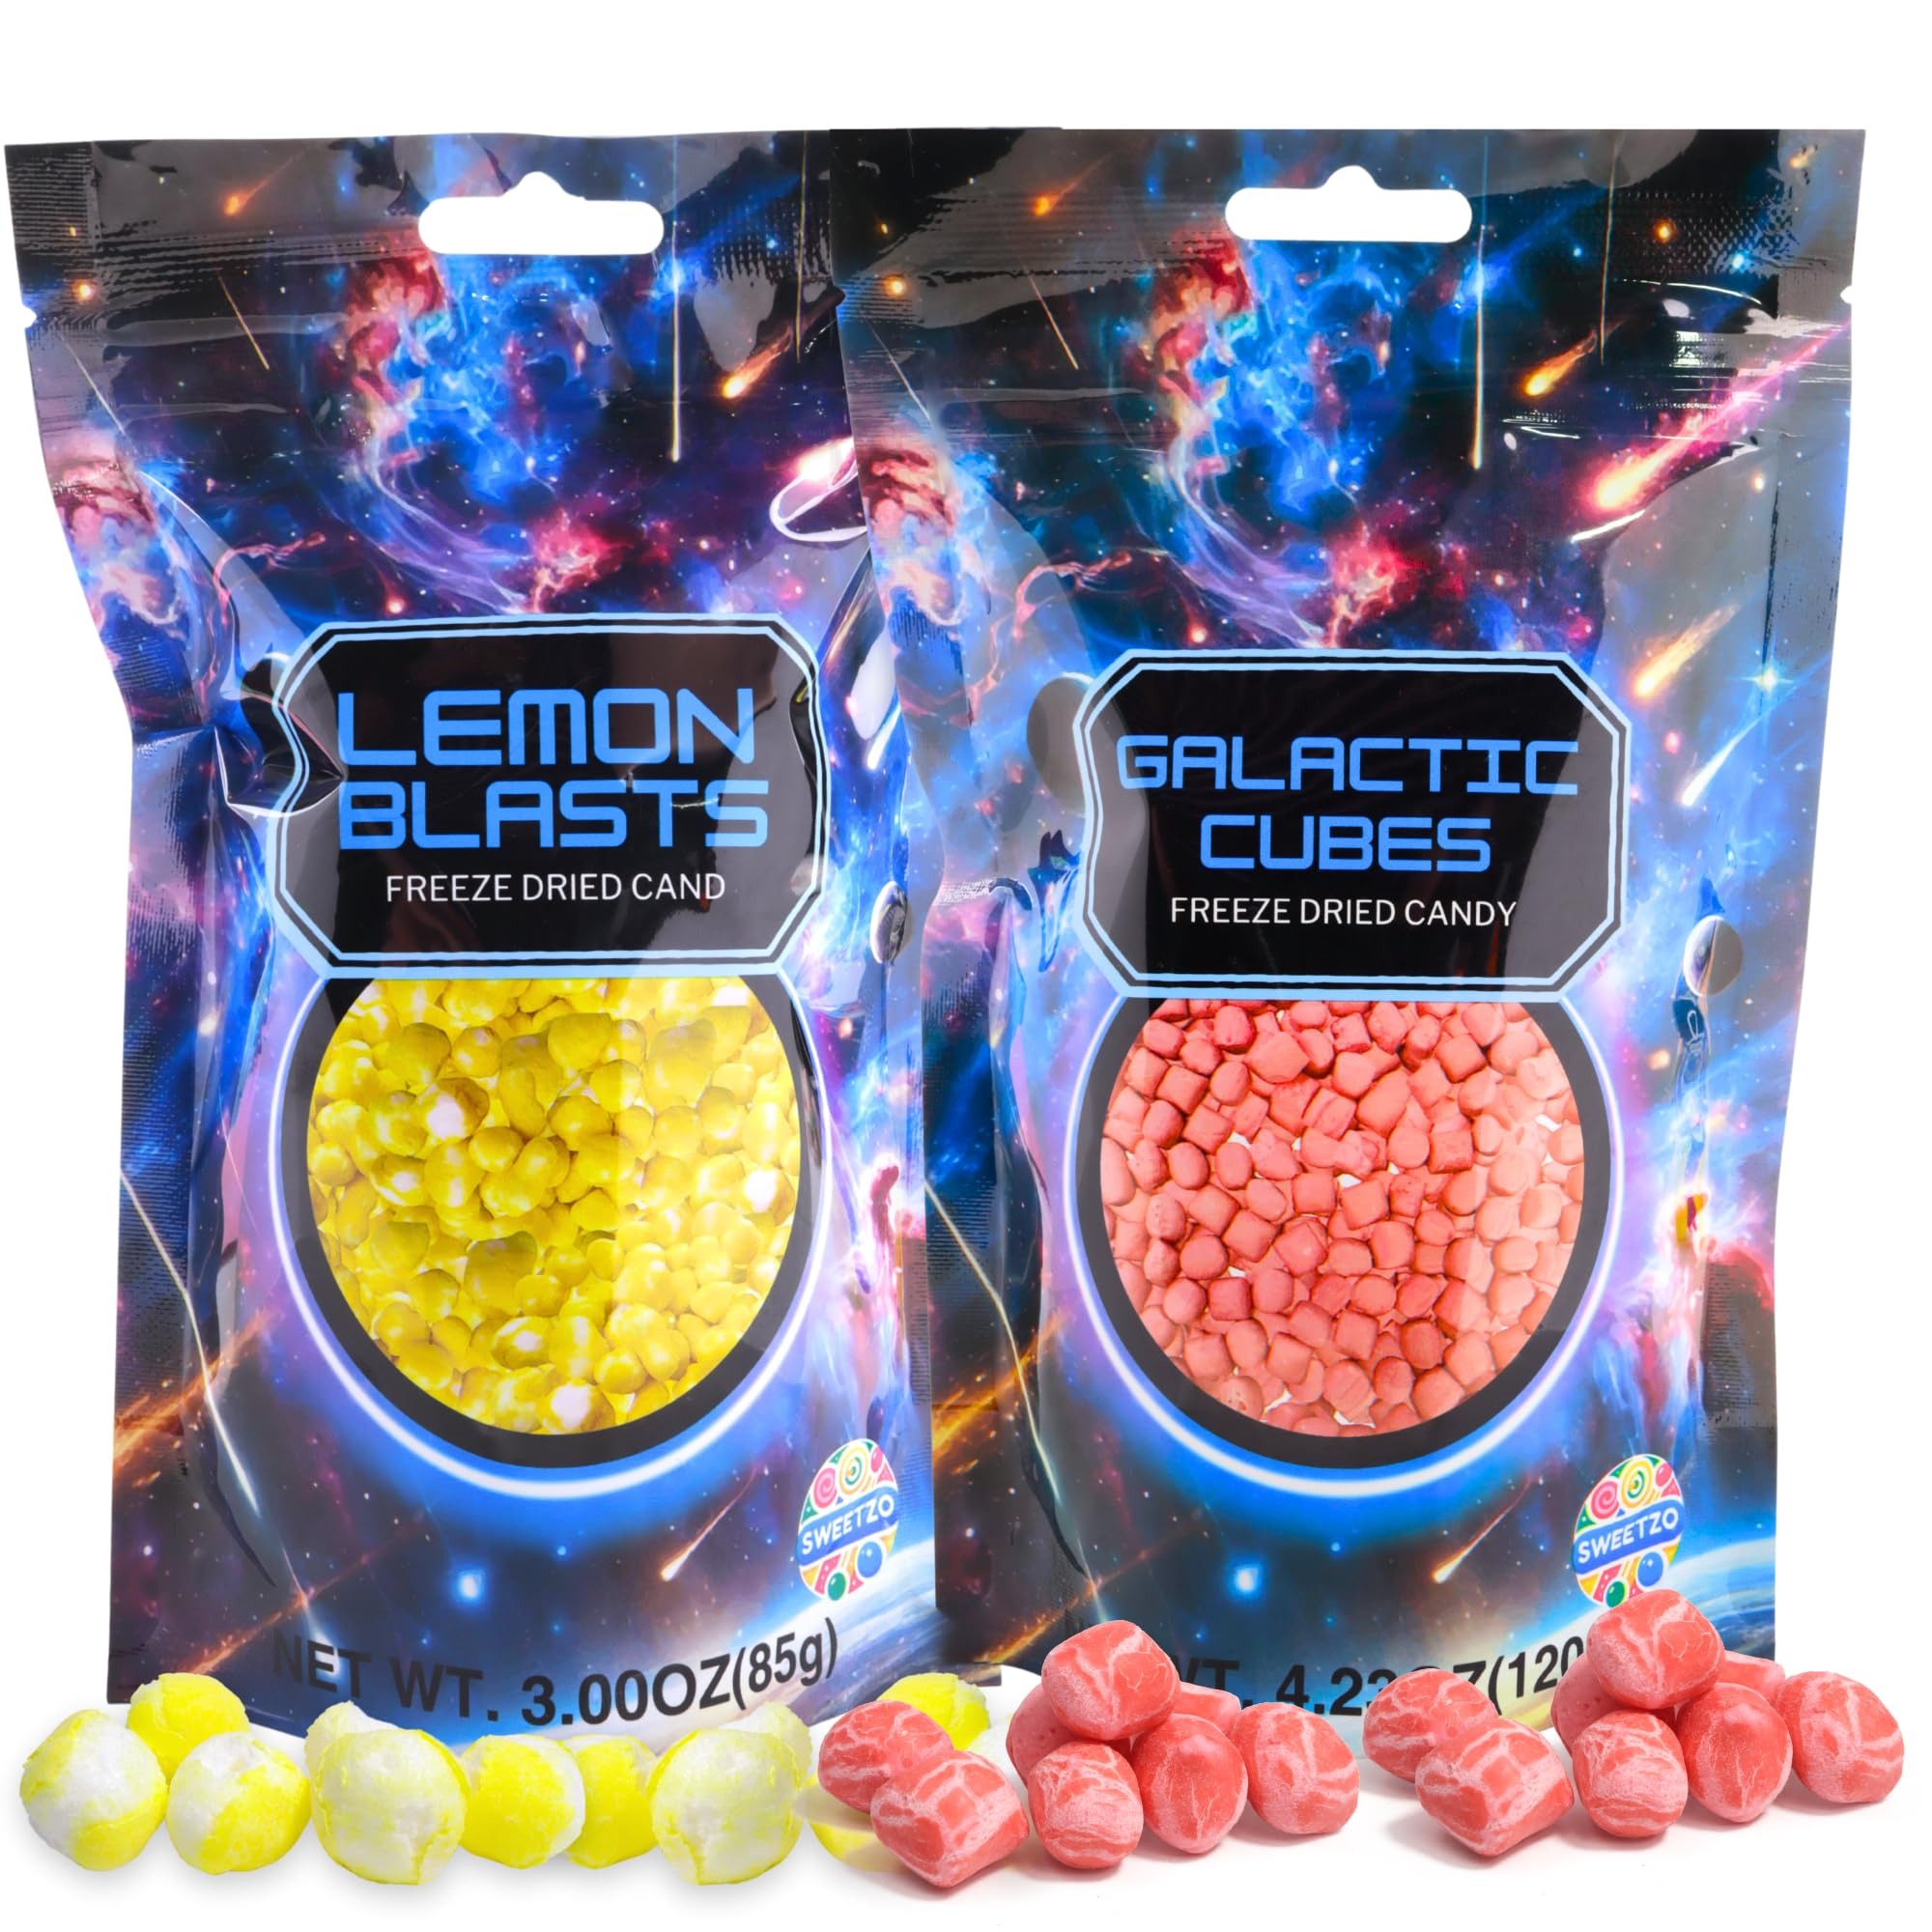
Item Name: Freeze Dried Sour Candies, Lemon Blasts and Fruit Bursts, Dehydrated Fruity Flavored Candy, Share Sized, Resealable Bags (Pack of 2)
Bullet Point 1: Includes two freeze-dried sour candies: Lemon Blasts and Fruit Bursts
Bullet Point 2: Bursting with tangy and fruity flavors for a bold snacking experience
Bullet Point 3: Unique crunchy texture from the freeze-dried process
Bullet Point 4: Perfect for parties, road trips, or gifting
Bullet Point 5: Convenient resealable bags maintain freshness and allow easy sharing
Product Description: Savor the tangy goodness of Freeze Dried Sour Candies with Lemon Blasts and Fruit Bursts. These dehydrated treats combine bold fruity flavors with a satisfying crunch. Packaged in share-sized resealable bags, they stay fresh and are perfect for snacking on the go, sharing with friends, or gifting.
Value: 2.0
Unit: Count

Price: 12.88